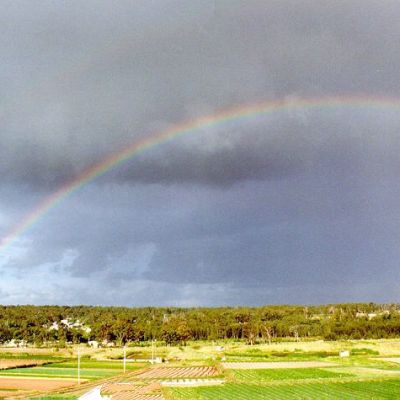
Cloud type: Stratus (St)